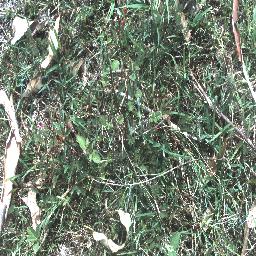
Label: negative